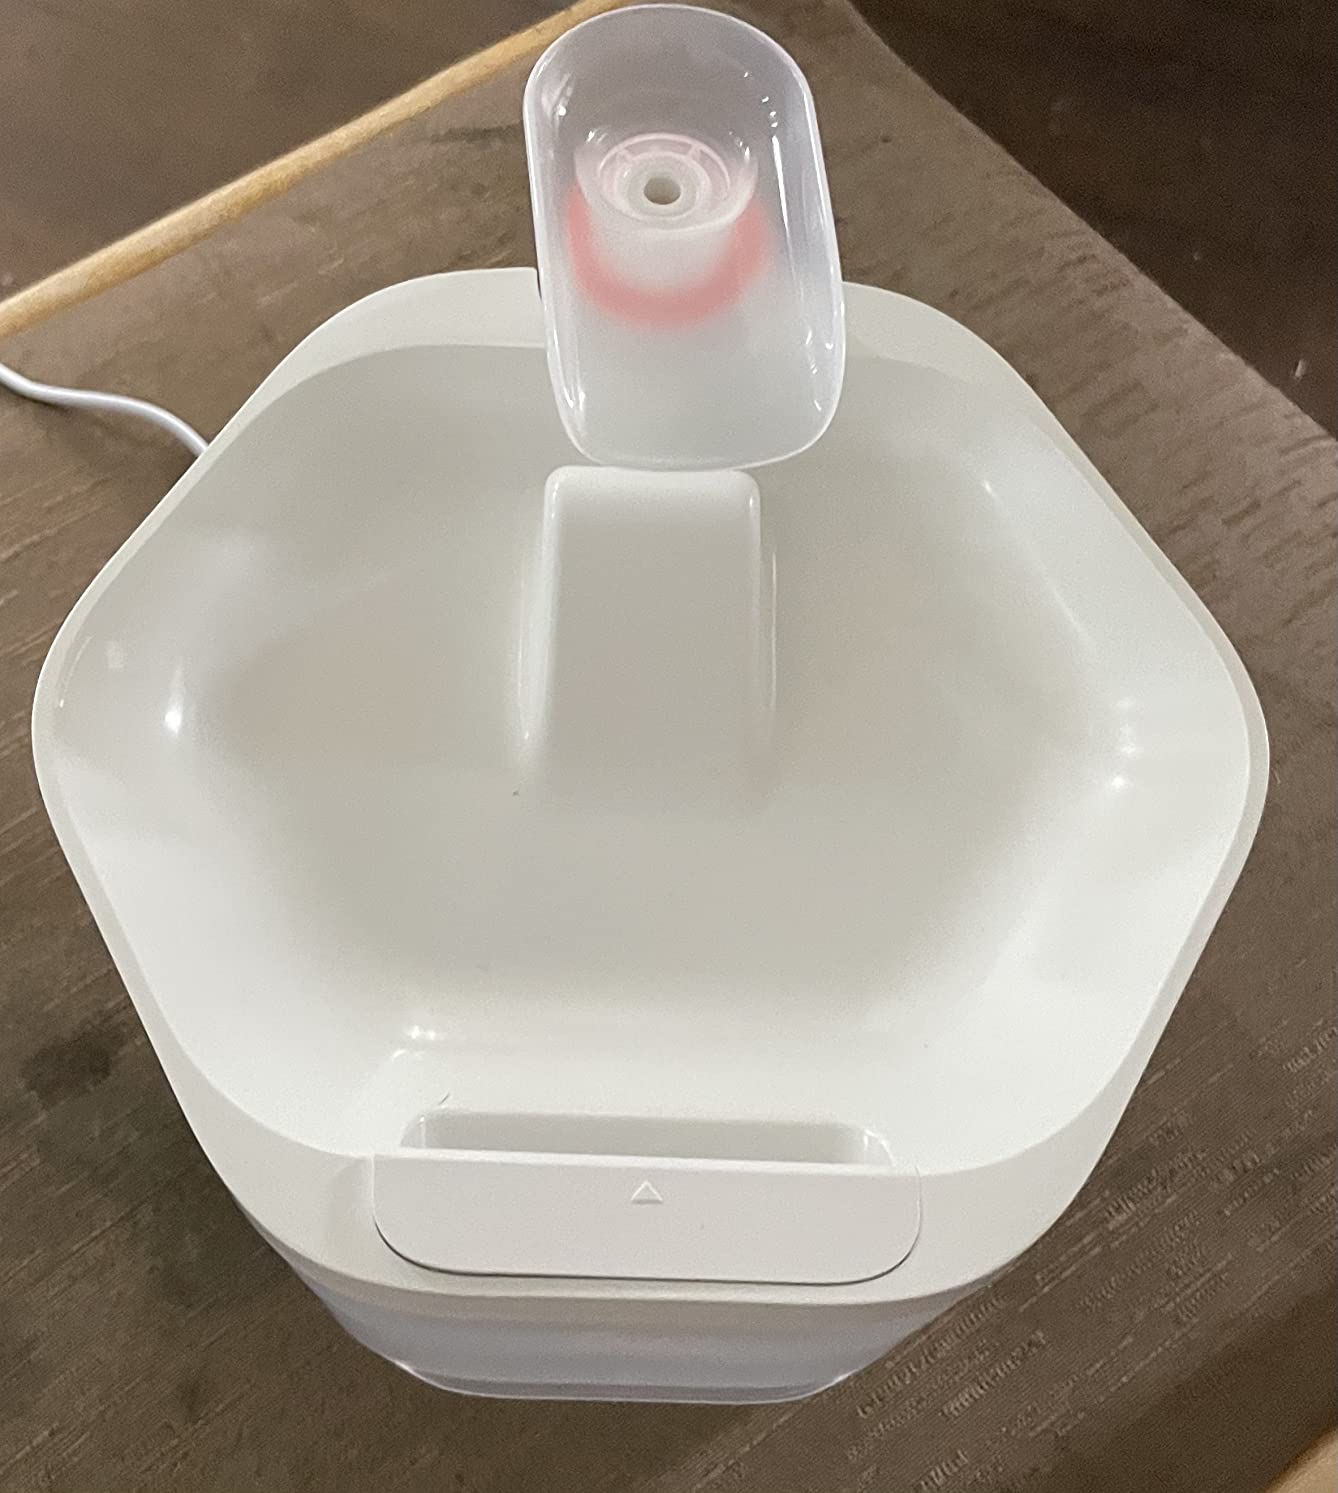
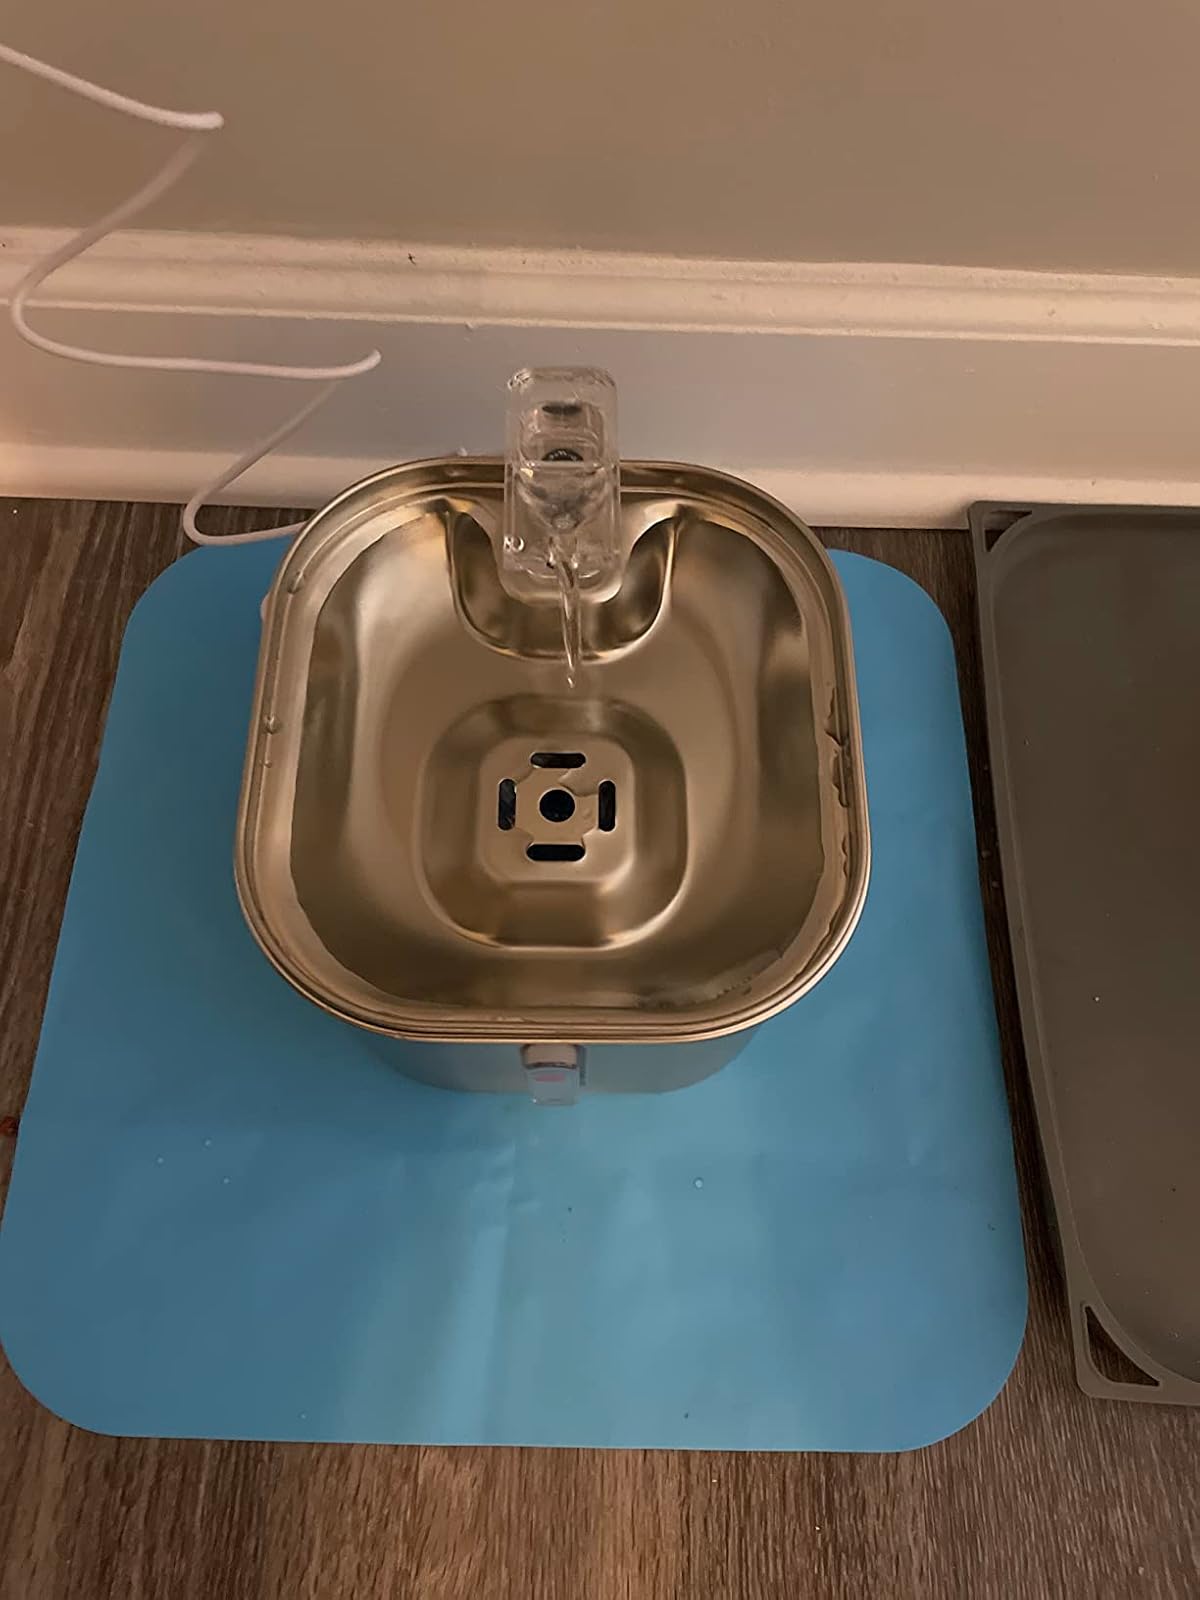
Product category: items_bowl
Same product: no